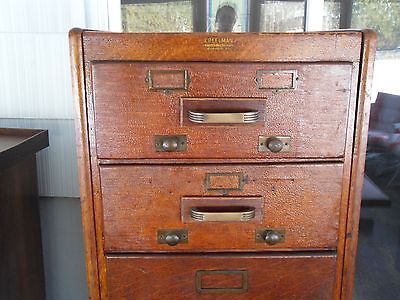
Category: cabinet